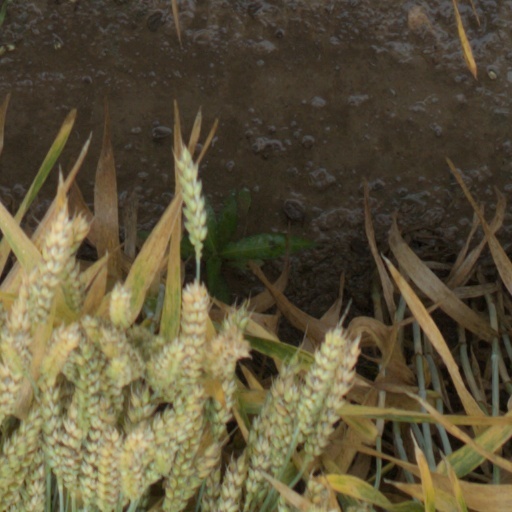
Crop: wheat